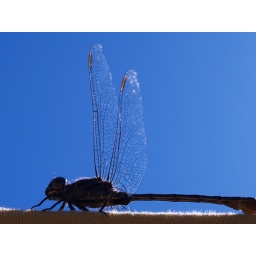
against the blue sky